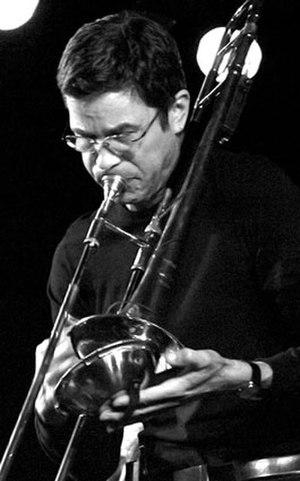
Ray Anderson est un tromboniste, tubiste, vocaliste américain né à Chicago le 6 octobre 1952.